Fru Alstad Church

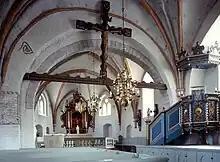
Interior view towards the choir

Fru Alstad Church dates in its entirety from the 15th century, but the remains of an older church have been found during examinations of the presently visible church. This earlier church was probably Romanesque in style, as opposed to the pronounced Gothic style of the presently visible church. The church lies on a hill and dominates the landscape around it. It lies in a small hamlet, and to the west of the church lies a small spring, which during the Middle Ages was considered holy. It became a locally popular pilgrimage site especially during the late Middle Ages; it is however possible that the tradition of the sacred spring goes back to pre-Christian times. The name refers to Mary, as "Our Lady" in Swedish translates to "Vår Fru".